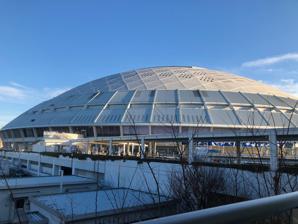
Building: Vantelin Dome Nagoya
Country: Japan
Year built: 1997
Baseball stadium located in the city of Nagoya, Aichi Prefecture, Japan Vantelin Dome Nagoya Location Nagoya , Aichi Prefecture , Japan Public transit Nagoya Municipal Subway : Meijō Line at Nagoya Dome-mae Yada Owner Nagoya Dome Co. ( The Chunichi Shimbun Co. ) Capacity 36,418 Field size Left Field – 100 m (328.1 ft) Center Field – 122 m (400.3 ft) Right Field – 100 m (328.1 ft) Height of Outfield Fence – 4.8 m (15.7 ft) Surface Artificial turf Opened March 15, 1997 Tenants Chunichi Dragons ( Central League ) (1997–Present) The Nagoya Dome (ナゴヤドーム),  known as Vantelin Dome Nagoya (バンテリンドーム ナゴヤ) for sponsoring reasons, is a domed baseball stadium, constructed in 1997, located in the city of Nagoya , Japan . The dome has the capacity of 36,418 for sports and 49,000 for concerts. It is an example of a geodesic dome . Baseball game It has served as the home stadium for the Chunichi Dragons professional baseball team since its opening. It has also served the Orix BlueWave and Kintetsu Buffaloes , and hosted a single group stage game of the 2024 WBSC Premier12 . The official theme song for the Nagoya Dome, "Here for You", was written by local FM radio disc jockey James Havens and released on CD by Victor Entertainment. Shopping center ÆON MALL NAGOYADOMEMAE DragonsShop ÆON MALL NAGOYADOMEMAE Chunichi Dragons Access Nagoya Municipal Subway Meijō Line , Nagoya GuideWay-Bus Yutorito Line Nagoya Dome-mae Yada Station Meitetsu Seto Line Yada Station Central Japan Railway Company Chūō Main Line , Meitetsu Seto Line , Nagoya Municipal Subway Meijō Line , Nagoya GuideWay-Bus Yutorito Line Ōzone Station Nagoya Dome-mae Yada Station Yada Station Ōzone Station See also Diagrid Thin-shell structure List of thin shell structures List of Nippon Professional Baseball stadiums Lists of stadiums References